Fred Norcross

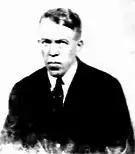
Norcross in 1921 passport photo

After one year as a college football coach, Norcross began a lengthy career in the mining business. By May 1909 he was the assistant superintendent of Gale Creek Coal and Coke Company in Wilkeson, Washington. The 1910 United States Census shows Norcross still living there listed as a mining engineer.